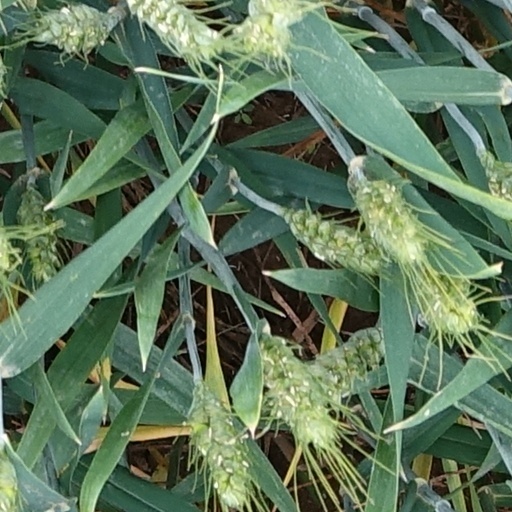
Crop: wheat